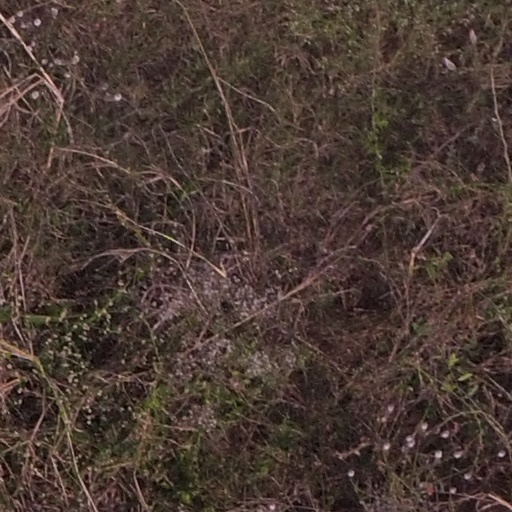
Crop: maize; corn